Benjamin Greene (brewer)

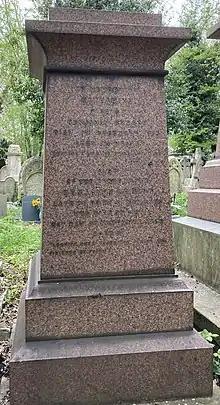
Grave of Benjamin Greene in Highgate Cemetery

He died at Russell Square in London on 26 November 1860 and is buried at Highgate Cemetery.